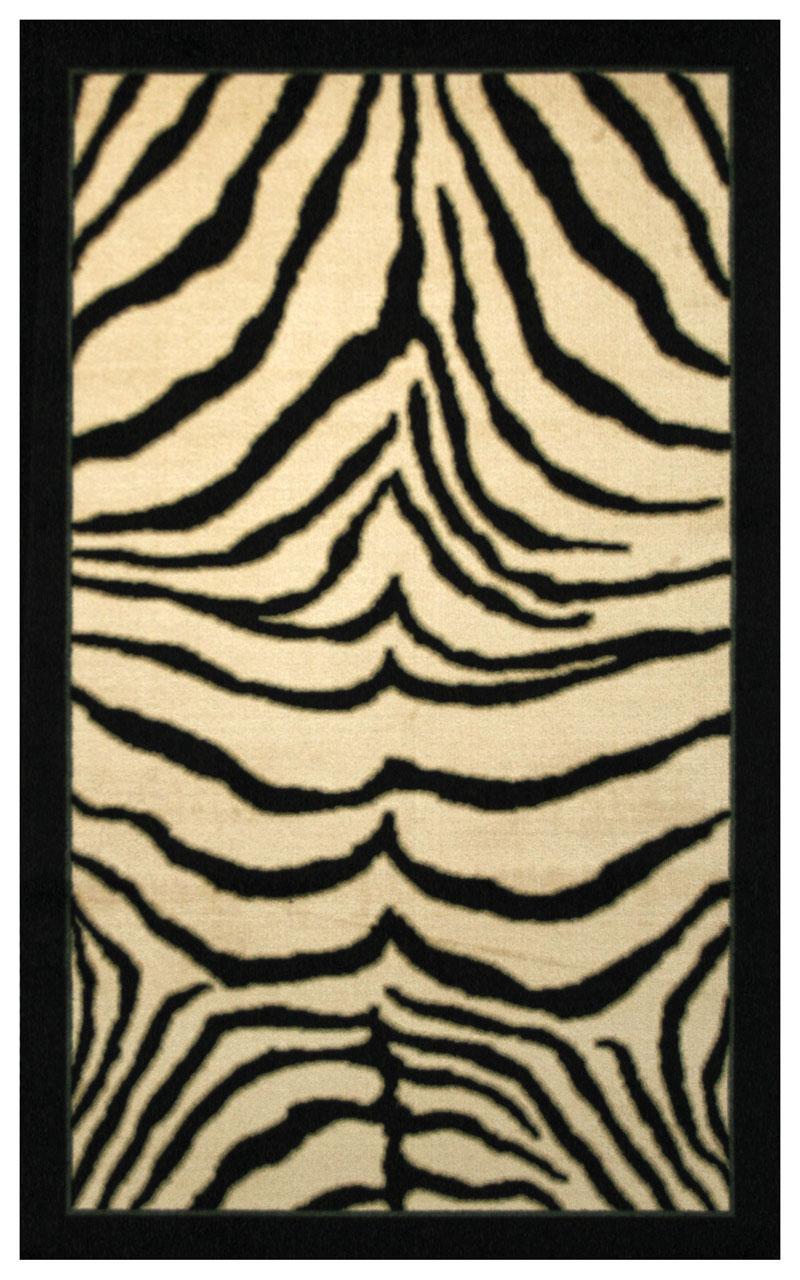
Category: Rug
Style: Modern